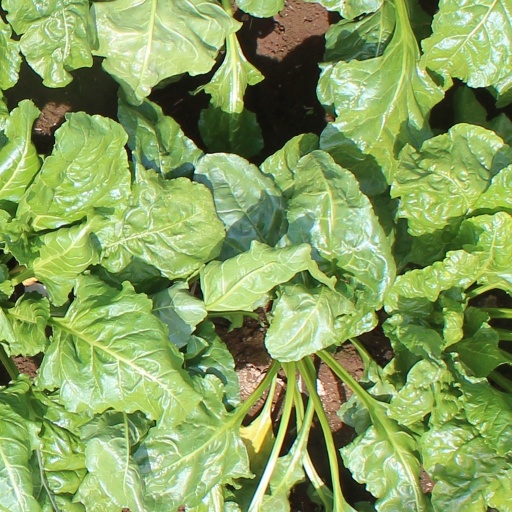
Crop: sugar beet